Ground Combat Vehicle

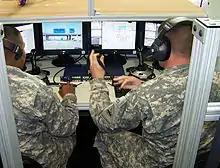
The GCV was planned to be networked.

The GCV was to be operable with the current "battle command control and communications suite" but would gradually use a more state-of-the-art networked integration system known as the BCT Network. It would provide exportable electrical power, and a battery charging capability for external hardware including vehicles and electronics from the BCT Soldier subsystems. The system would be capable of integration with unmanned systems and dismounted soldiers.